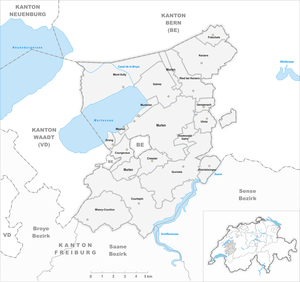
Le district du Lac, appelé en allemand Seebezirk, est un des sept districts du canton de Fribourg en Suisse. Son chef-lieu est Morat. Ce district compte sur son territoire la forêt domaniale du Galm, administré directement par le canton et qui n'est rattaché à aucune commune.